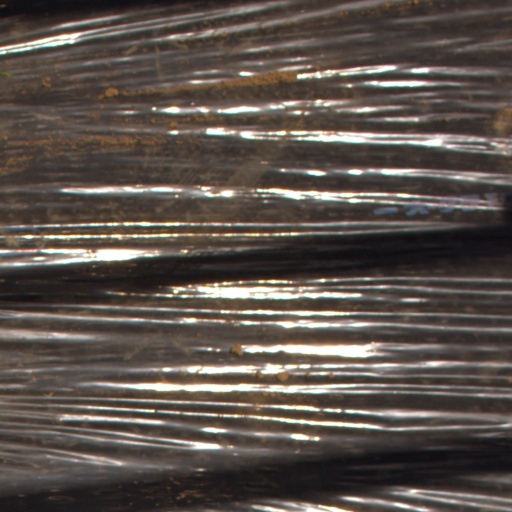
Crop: Jerusalem artichoke